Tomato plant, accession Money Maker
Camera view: vertical (180 deg); turntable rotation: 180 degrees
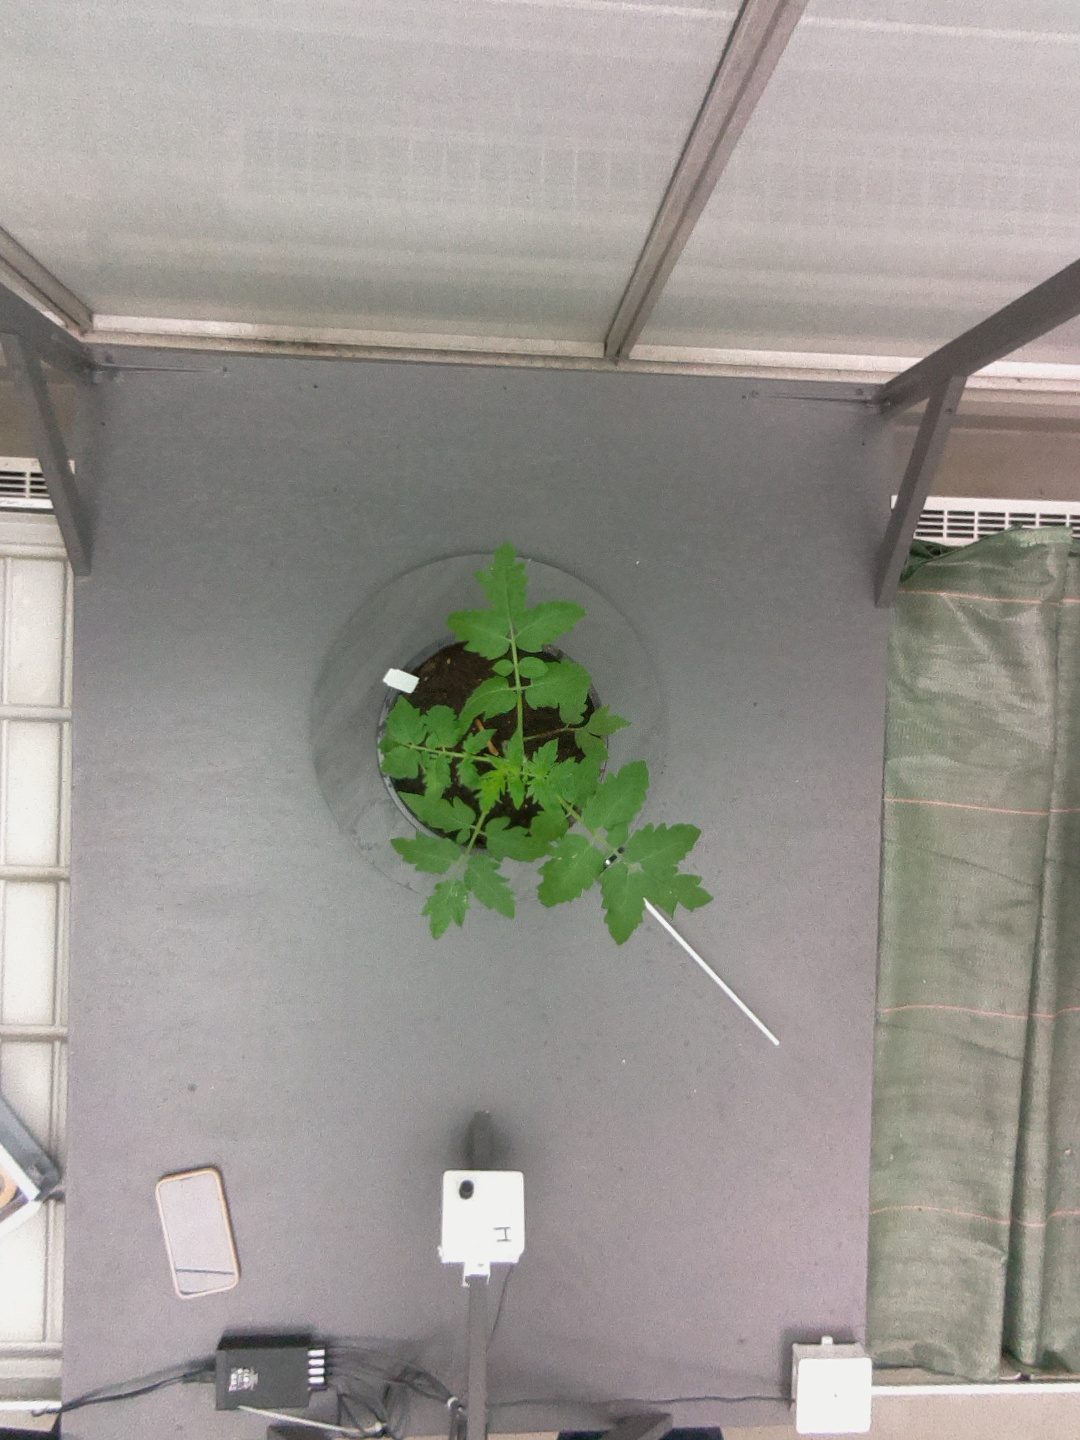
BBCH growth stage 13: 6 of true leaves visible